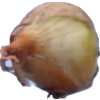
Label: onion